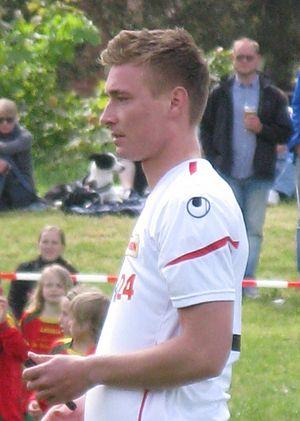
Christoph Menz, né le 22 décembre 1988 à Magdebourg, est un footballeur allemand qui évolue au poste de milieu défensif au Eintracht Brunswick].